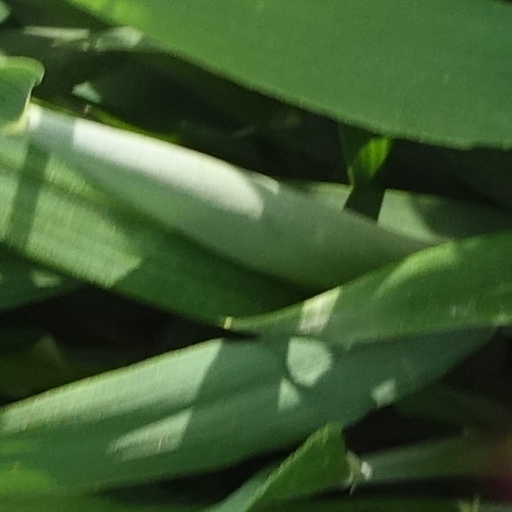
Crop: wheat